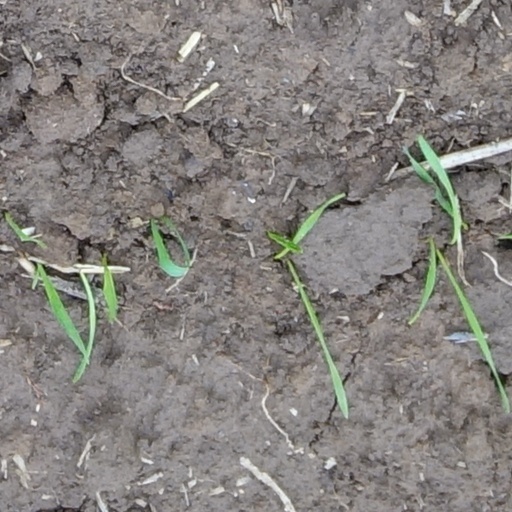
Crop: wheat